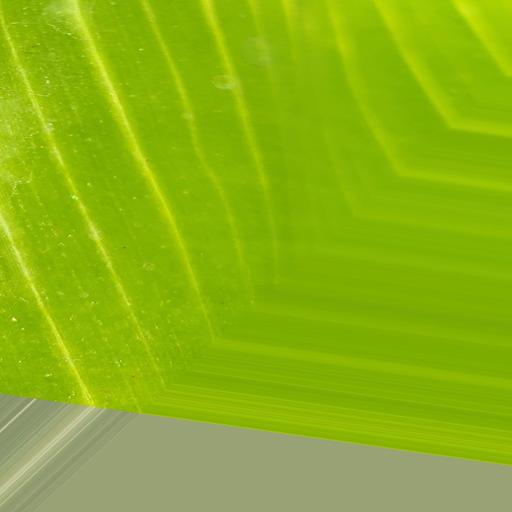
Label: banana_healthy_leaf